Aero Ae-45

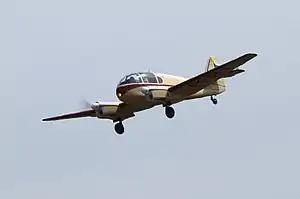
Let Aero Ae 145

The Aero 45 was a twin piston-engined civil utility aircraft produced in Czechoslovakia after World War II. Aero Vodochody produced the aircraft in 1947–1951, after which the Let Kunovice rolled out these planes until 1961. In 1958 the Ae-45S became the first Czechoslovak plane to cross the Atlantic Ocean. It was the first product of the nation's postwar aviation industry and proved a great success, with many of the 590 produced being exported.